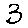
Label: 3